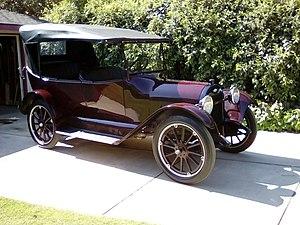
La Chevrolet Series FA de 1917–1918 est un véhicule américain fabriqué par Chevrolet. Il s'agissait d'une remplaçante de la Series F avec des améliorations dans la capacité du moteur ainsi que d'autres fonctionnalités. Dans cette transformation de série, les noms préexistants des voitures des séries H et F, The Royal Mail et Baby Grand ont été abandonnés au profit des noms Roadster et Touring respectivement. La Series FA a été remplacée par la Chevrolet Series FB en 1919.